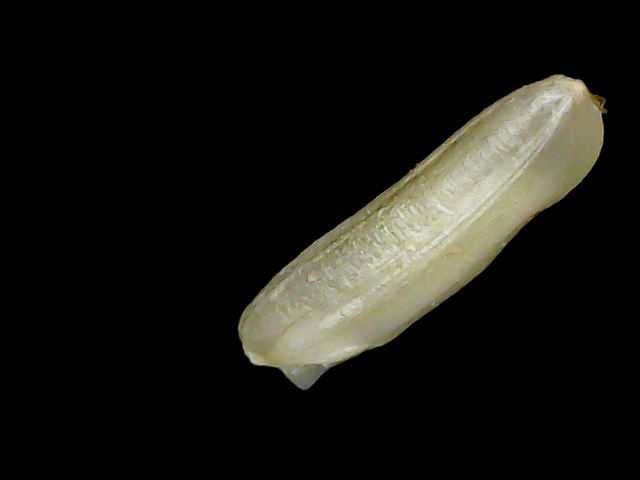
Rice variety: Binadhan21